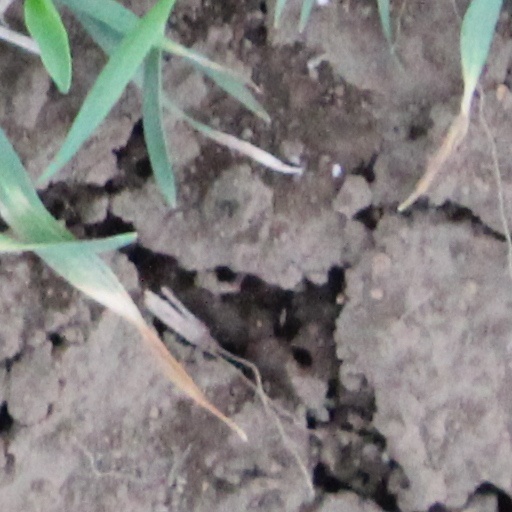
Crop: wheat